Flag of the Uzbek Soviet Socialist Republic

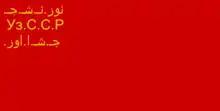
Second version of the flag (1927 – 9 May 1929)

In 1927, the 4th session of the CEC of the Soviets of the Uzbek SSR amended Article 113 of the Constitution of the Uzbek SSR. The name of republic was depicted in Uzbek and Tajik language.